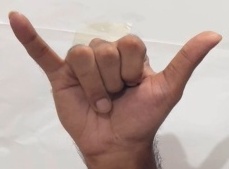
ASL sign: Y